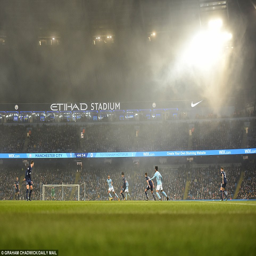
the rain and mist swirled down together in what were testing conditions for both sets of players